Andy Schatz

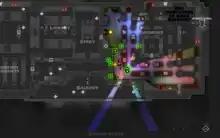
Screenshot of "Monaco: What's Yours Is Mine"

Soon after, Valve (the company behind Steam) and Schatz began discussing the idea of selling the game on Steam. Before this he had contacted Microsoft to discuss selling the game on the Xbox Live Arcade (XBLA). Schatz's idea was rejected by Microsoft for its lack of marketability. Microsoft gave him another chance, and with a "no-risk loan" of $100,000 from the Indie Fund, he continued to work on the game. In 2011, Microsoft rejected the game again. Around the same time, hackers had compromised the PlayStation Network databases ending Schatz' plans to port it to PlayStation 3. Despite these issues, he persisted with the idea of getting the game on consoles. It was around this time he met San Diego-born Andy Nguyen. Nguyen took an interest in "Monaco: What's Yours Is Mine" thanks to the accolades it had received and sent Schatz a cold call e-mail asking if he needed "a beta tester within walking distance". Because Schatz was becoming increasingly desperate for more feedback, he hired Nguyen, whose input reaffirmed his desire to work on "Monaco". He later partnered with Majesco Entertainment to get the game released on XBLA.